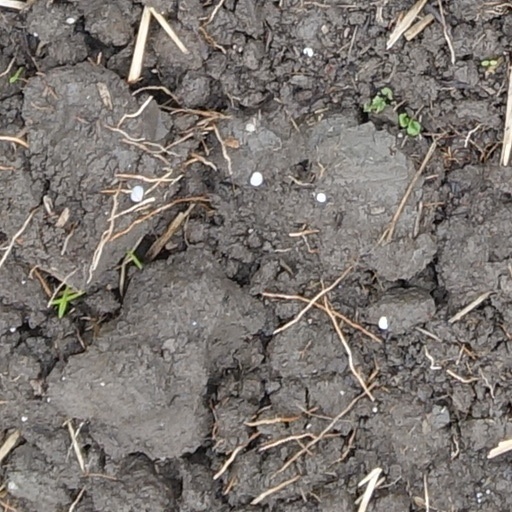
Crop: wheat